Bilateria

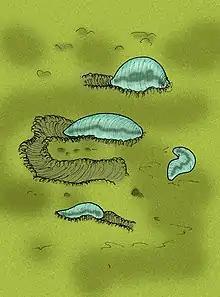
"Ikaria wariootia", living 571–539 million years ago, is one of the oldest bilaterians identified.

The first evidence of Bilateria in the fossil record comes from trace fossils in Ediacaran sediments, and the first "bona fide" bilaterian fossil is "Kimberella", dating to . Earlier fossils are controversial; the fossil "Vernanimalcula" may be the earliest known bilaterian, but may also represent an infilled bubble. Fossil embryos are known from around the time of "Vernanimalcula", but none of these have bilaterian affinities. Burrows believed to have been created by bilaterian life forms have been found in the Tacuarí Formation of Uruguay, and were believed to be at least 585 million years old. However, more recent evidence shows these fossils are actually late Paleozoic, not Ediacaran.